Wildlife of Ivory Coast

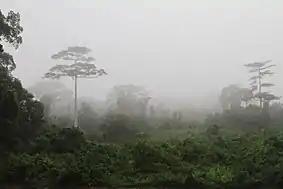
Rainforest with emergent trees in Taï National Park

As of 2016, 3660 species of vascular plant had been recorded in Ivory Coast. The Ébrié Lagoon is dominated by mangroves and herbaceous vegetation including both rooted and floating aquatic plants. Further inland are extensive swamps with larger herbaceous plants and small trees.